2017 Kobalt 400

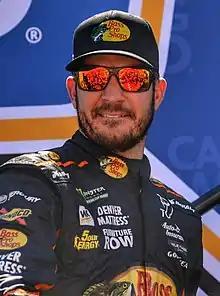
Martin Truex Jr. swept all three stages and won the race.

The race restarted with 100 laps to go. Kurt Busch made an unscheduled stop with 66 to go to make a battery change. Truex pitted with 57 to go and Johnson took the lead. He stayed out for 17 laps hoping for a caution, but didn't get one, pitted with 40 to go and Truex regained the lead. Keselowski passed Chase Elliott for second with 34 to go and set his sights on Truex. He passed Truex in Turn 3 to retake the lead with 23 to go. The sixth caution flew with 16 to go when Danica Patrick's engine expired on the frontstretch. She said her team "got the car to a place where I [thought] we could have got a little more racy with it, especially if we would have caught some breaks, but then it just flattened out. I just rode around the top in case I blew up, but having a teammate behind me was not ideal for the timing of it, but unfortunately it happened. We'll just move on.” The leaders all pitted under the caution and Keselowski remained the leader.